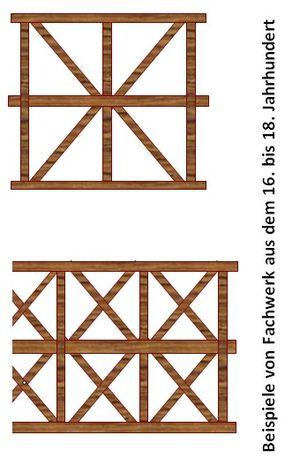
Grands pans à la maison bressane du 16e au 18e siècle